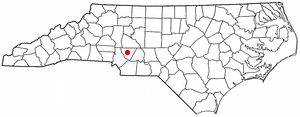
La ville de Concord est le siège du comté de Cabarrus, situé dans l’État de Caroline du Nord, aux États-Unis. Sa population s’élevait à 79 066 habitants lors du recensement de 2010, estimée à 92 067 habitants en 2017.